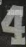
Number: 4